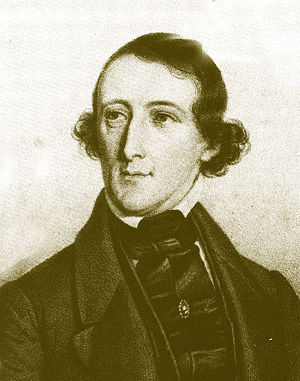
Den Kongelige Ballet / Balletmestre
August Bournonville i 1841.
Den Kongelige Ballet er et internationalt anerkendt klassisk balletkompagni, baseret på Det Kongelige Teater i København. Det er et af de ældste balletkompagnier i verden, og stammer fra 1748, da Det Kongelige Teater blev stiftet.